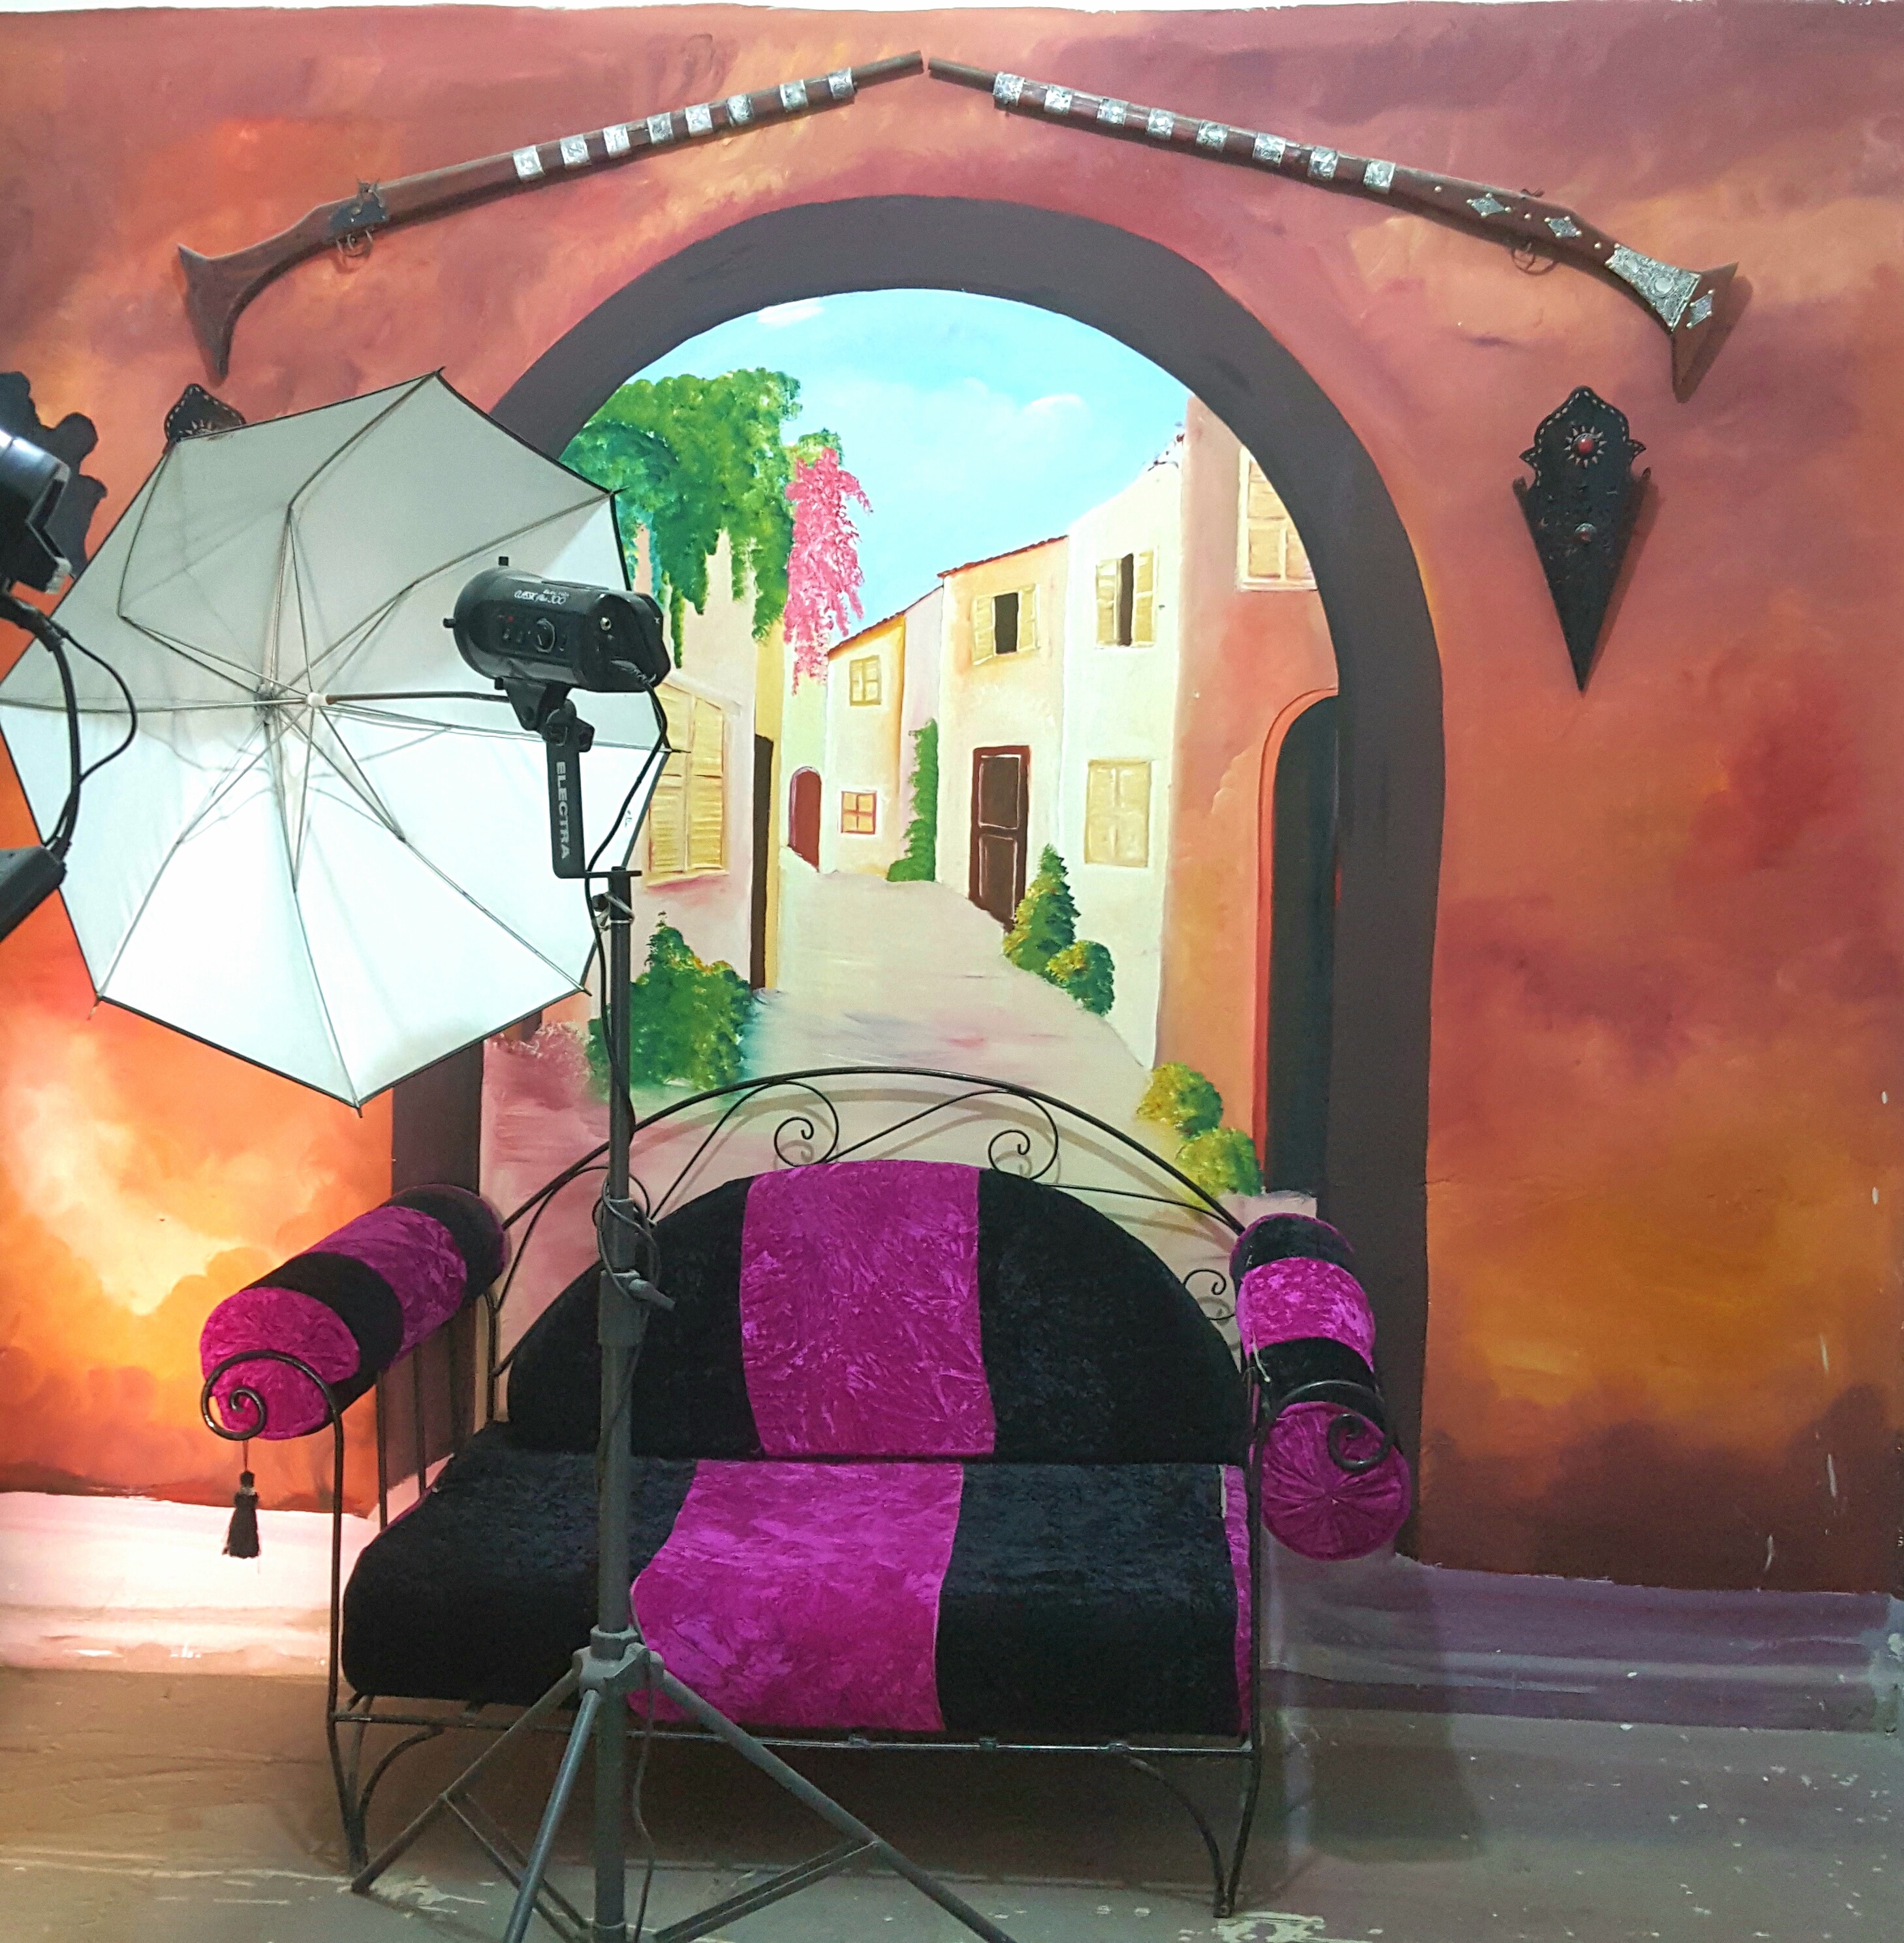
window, color, painting, art, illustration, mural, modern art